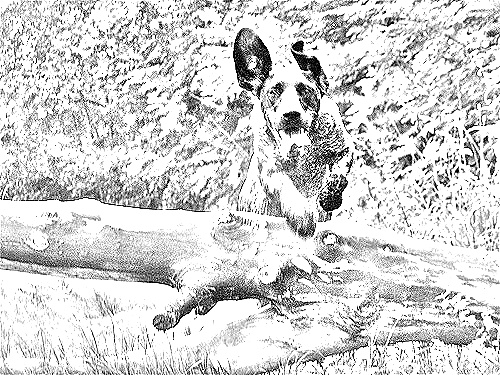
Portrait style: Sketch Portrait